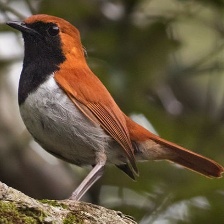
Species: JAPANESE ROBIN
Scientific name: ERITHACUS AKAHIGE
ImageNet parent category: robin